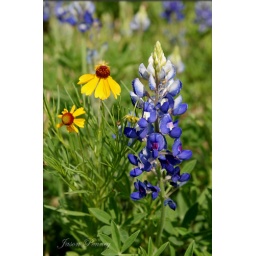
Back when there was water in the hill country...